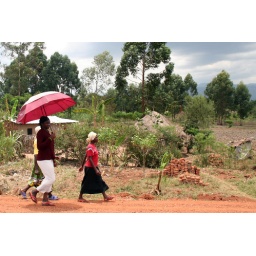
Taken out of the window of a van in Uganda. March 30, 2009